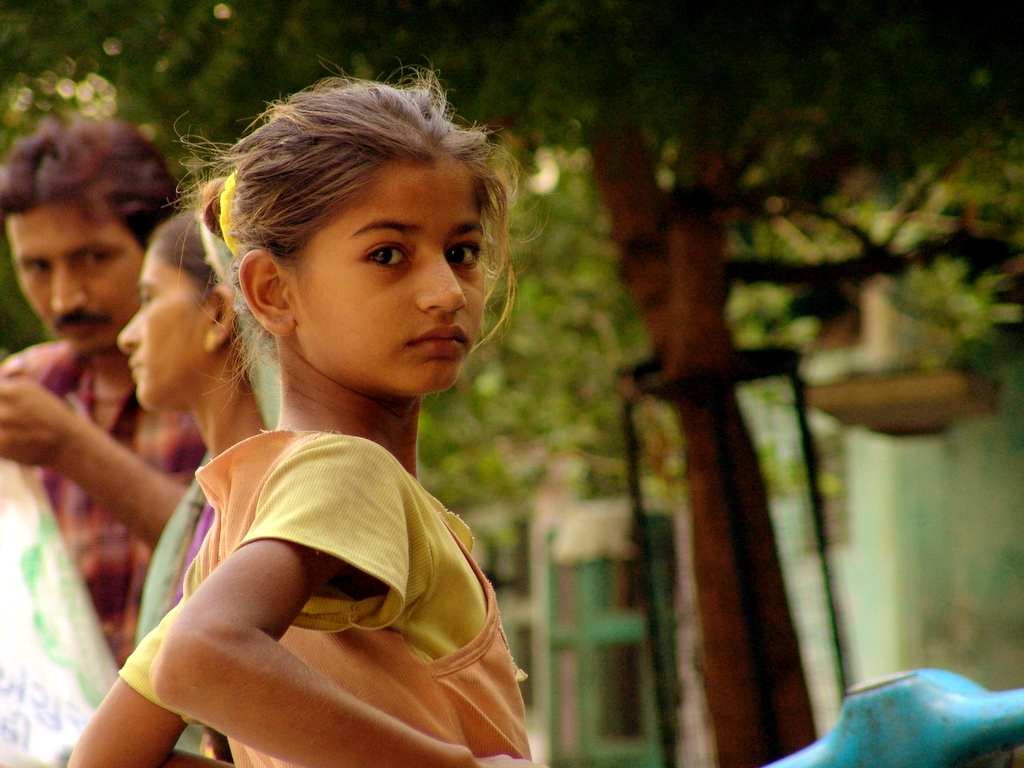
Gender: women